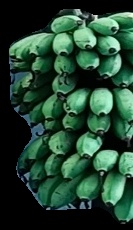
Variety: rasbale
Grade: grade2